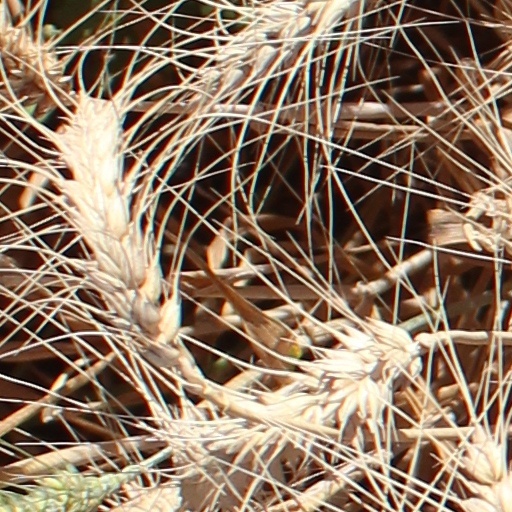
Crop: wheat